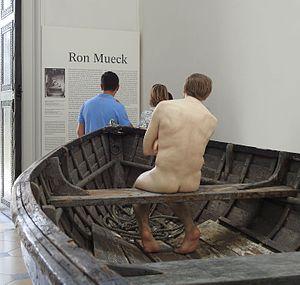
Hans Ronald Mueck, né en 1958 à Melbourne, est un sculpteur australien hyperréaliste travaillant en Grande-Bretagne.